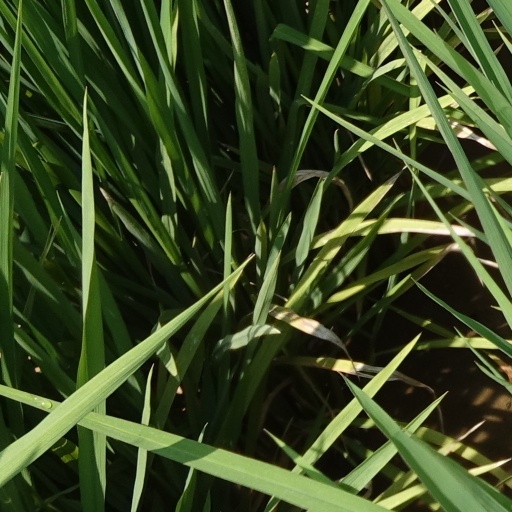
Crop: rice